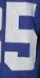
Number: 5